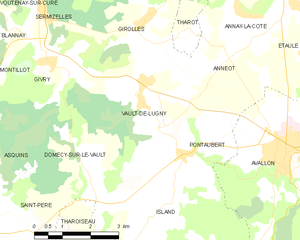
Carte des communes françaises Vault-de-Lugny